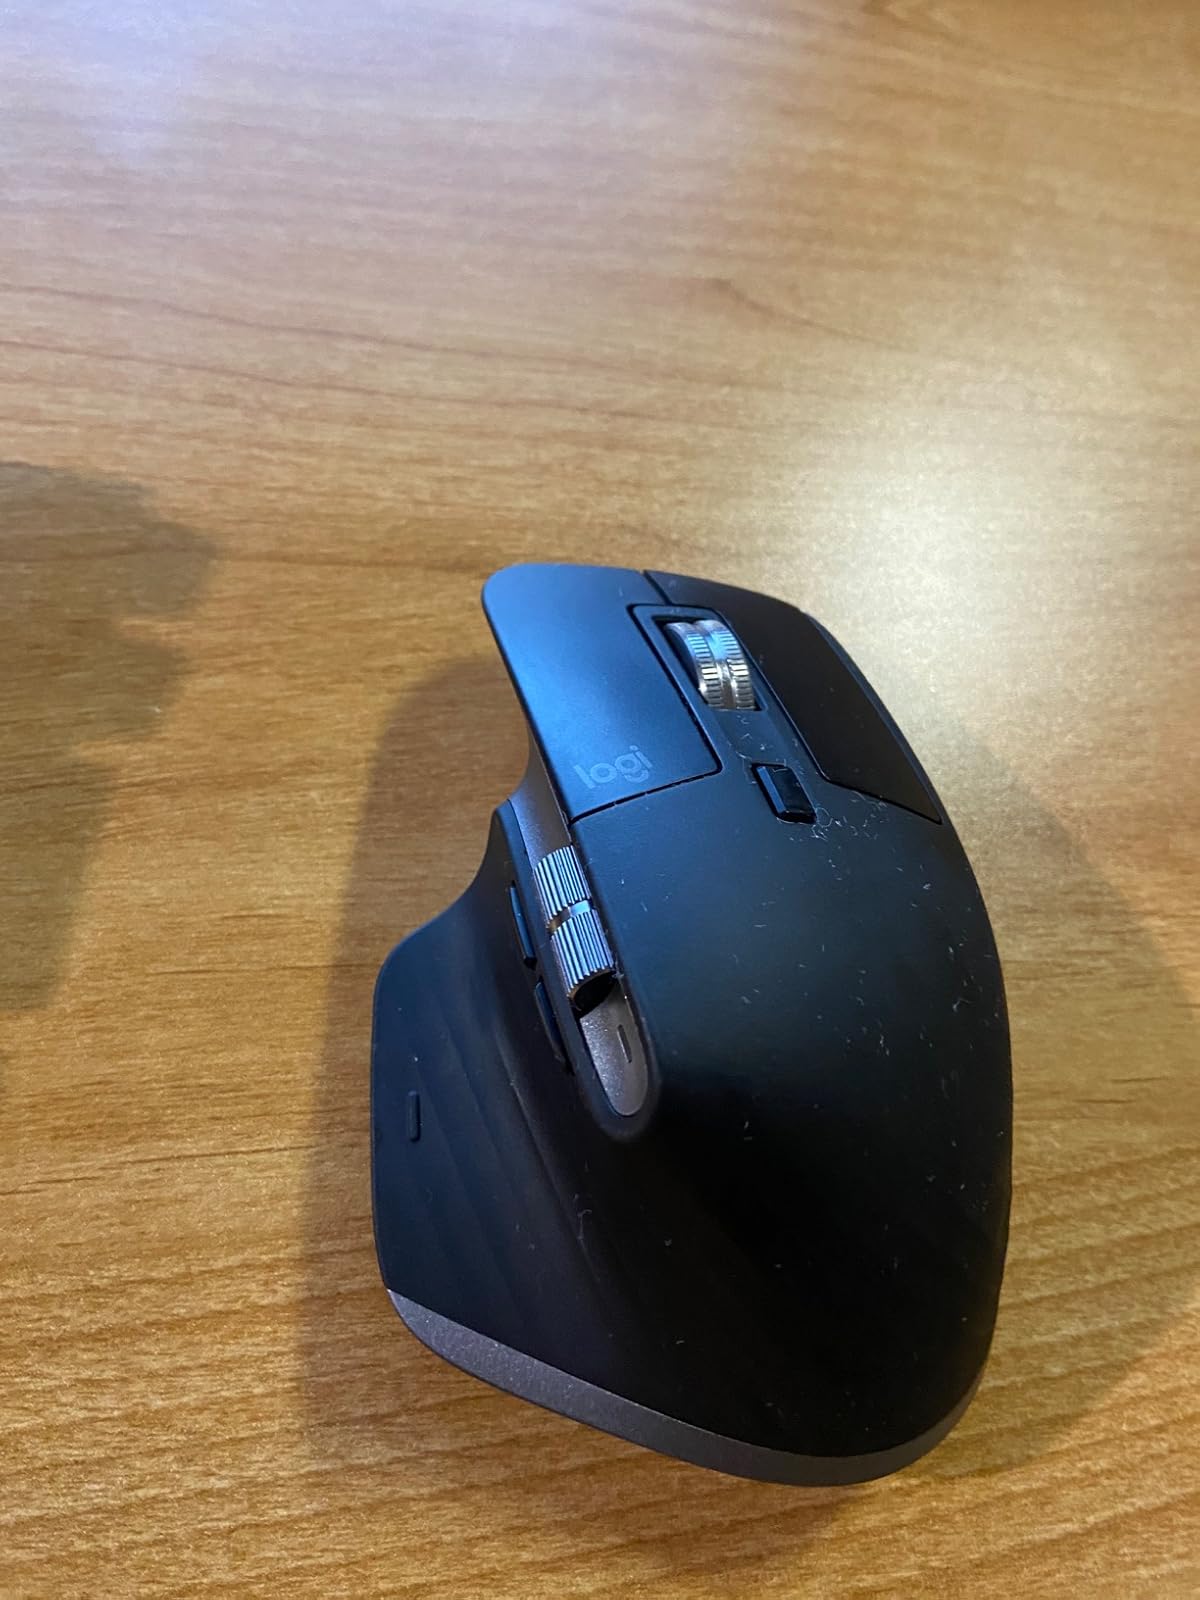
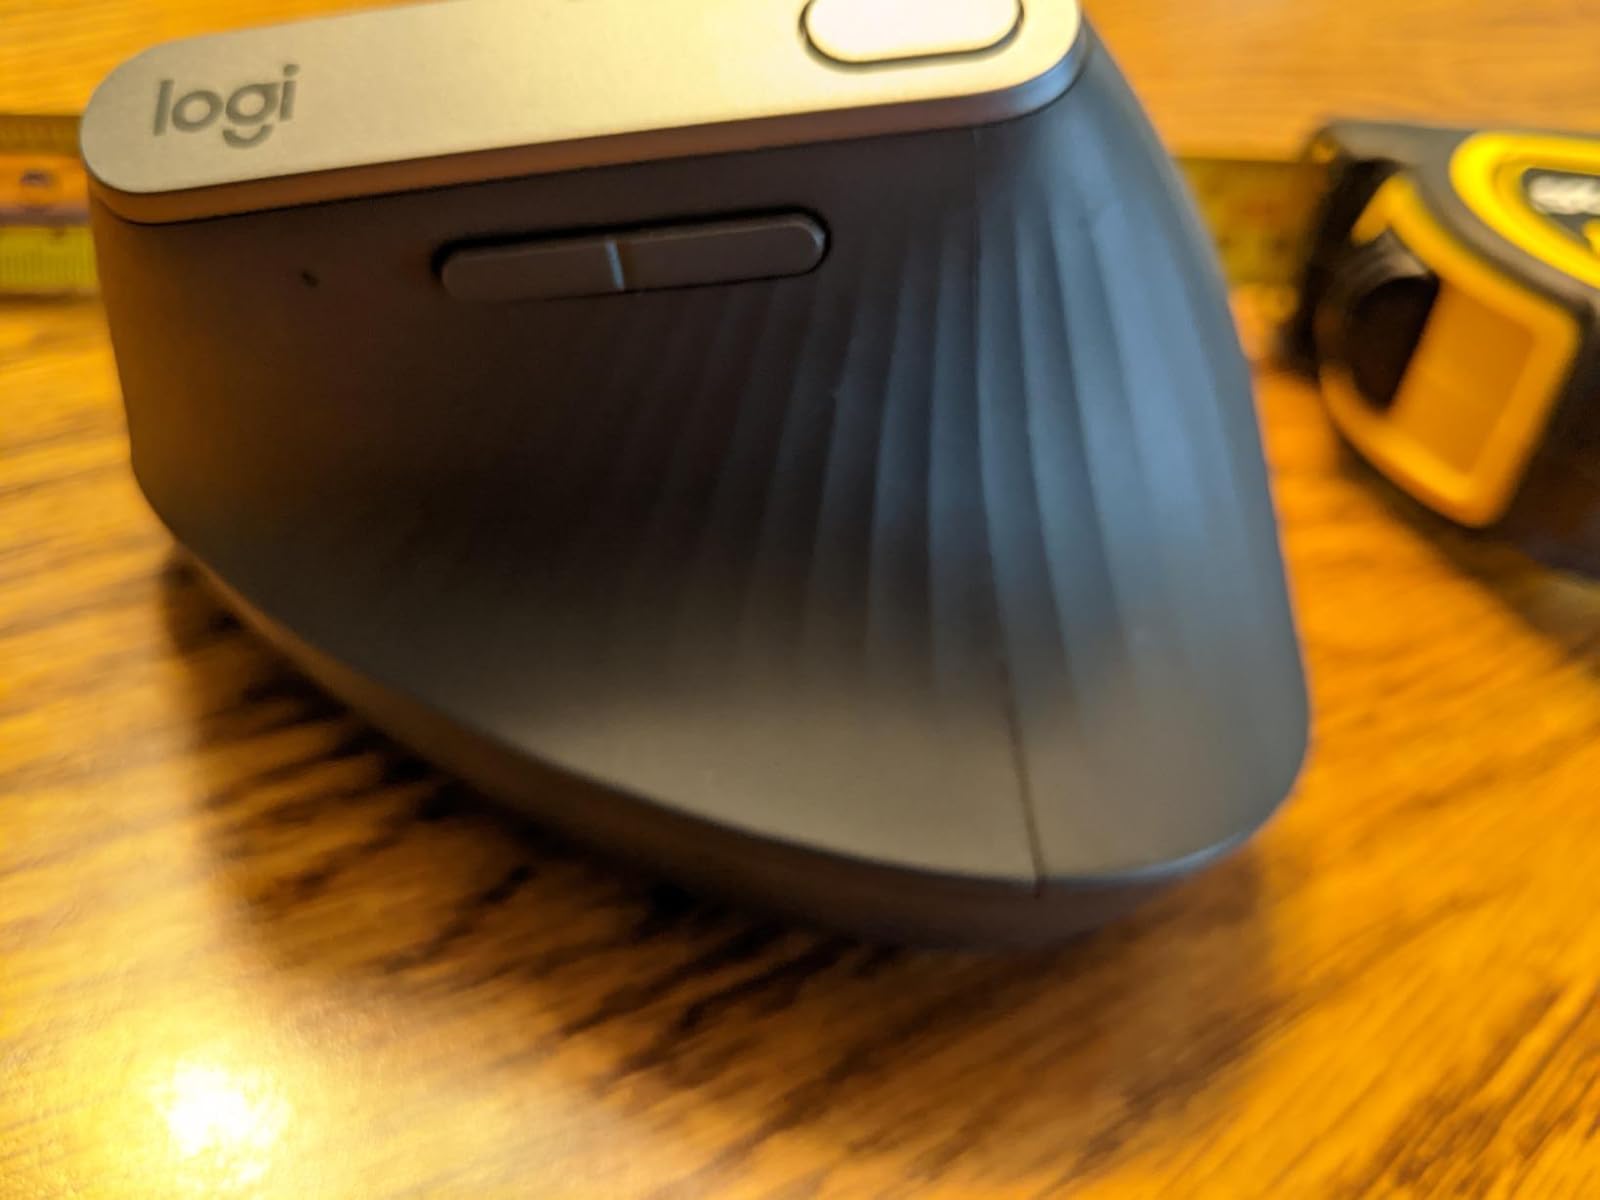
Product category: mouse
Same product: no